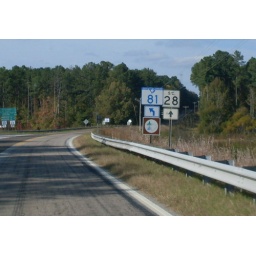
The brown sign under the SC 81 marker is for the Savannah River Scenic Highway.